Question: Please indicate a possible affordance area of baseball bat that can be used for holding
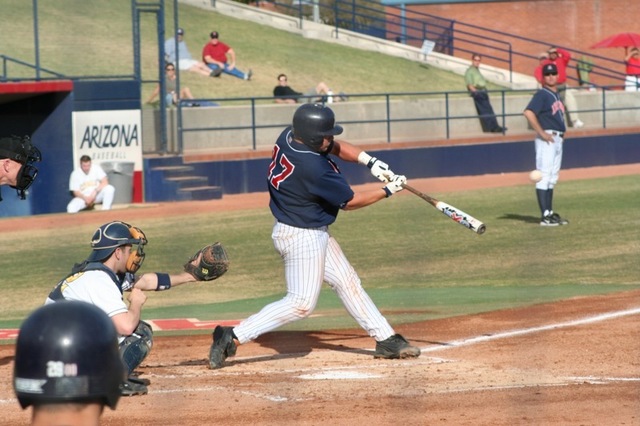
Answer: [364.5, 151, 413.5, 196]